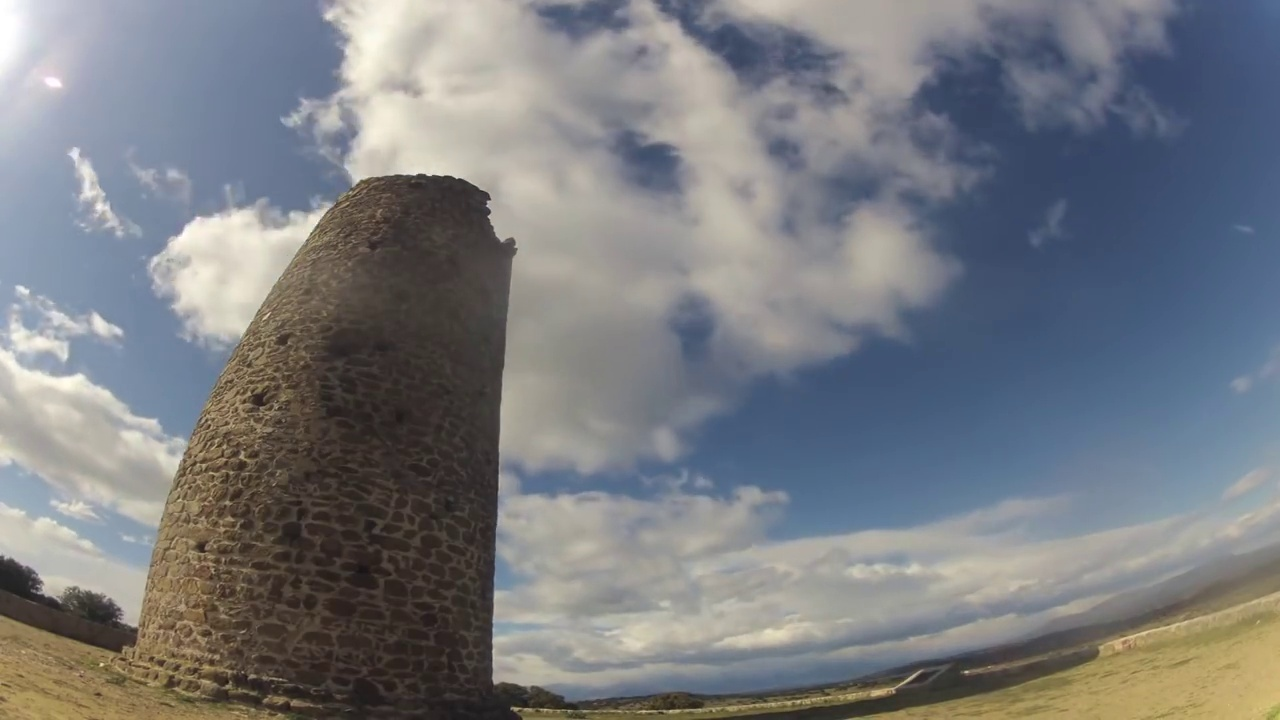
Fire: no
Smoke: no